History of Key West

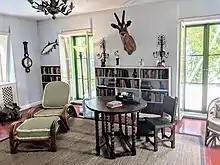
The "writing den" in the Hemingway House in present-day Key West, where author, Ernest Hemingway, wrote "To Have and Have Not"

Before ice was manufactured locally in 1890, ships imported natural ice to Key West from New England, with local salvager and entrepreneur Asa Tift constructing an icehouse beside the ship chandlery and cisterns originally built by A.C. Tift & Company. The ship chandlery was originally constructed in 1879 by salvager William H. Wall to serve as the warehouse for Wall & Company. The building was one of the earliest brick structures to be erected in Key West, and in 1884, Wall sold the nearly 154-foot-long building to Tift, who turned it into the waterfront chandlery. The former chandlery now serves as the chamber of commerce, while the former icehouse serves the Shell Warehouse.